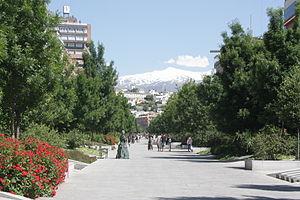
La sierra Nevada /ˈsjera neˈβaða/ est un massif montagneux rattaché aux cordillères bétiques situées en Andalousie, en Espagne, qui s'étend sur la zone centre et sud-est de la province de Grenade et une partie du sud-ouest de la province d'Almeria.